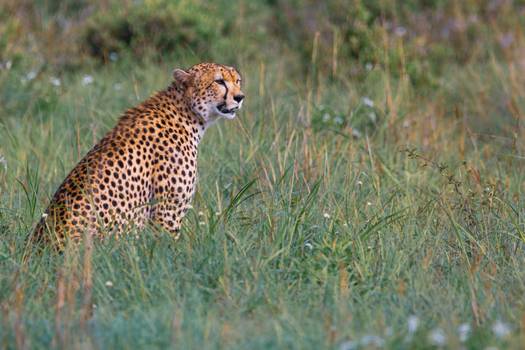
Label: No Watermark